Ontario, California

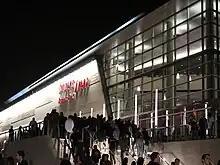
Toyota Arena

Built in 1925, The Granada Theatre was leased to West Coast Junior Theater. By the 1940s, the theater had become part of the Fox West Coast Theater chain. The Granada Theatre was designed by architect L.A. Smith.